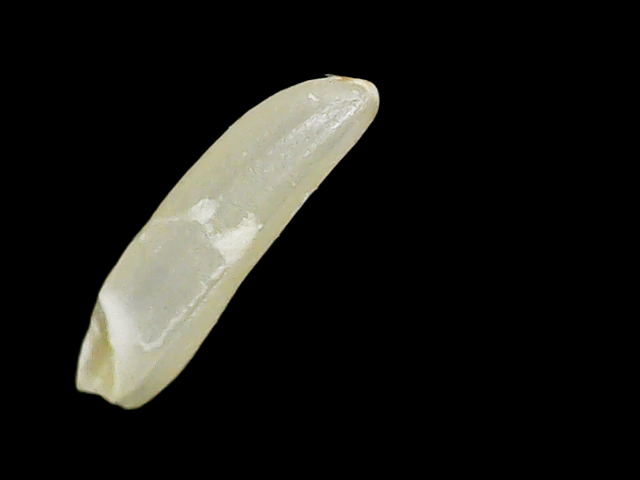
Rice variety: Binadhan25